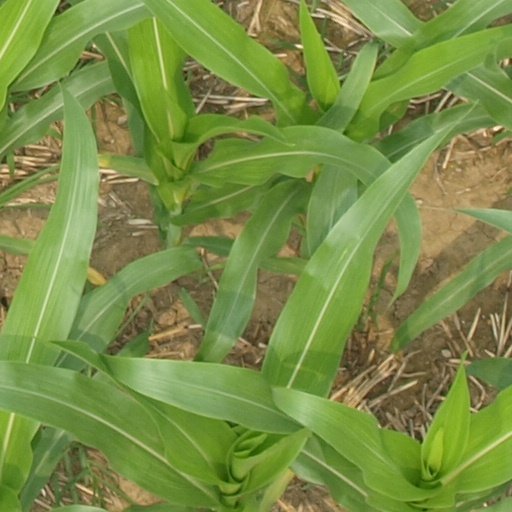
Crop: maize; corn